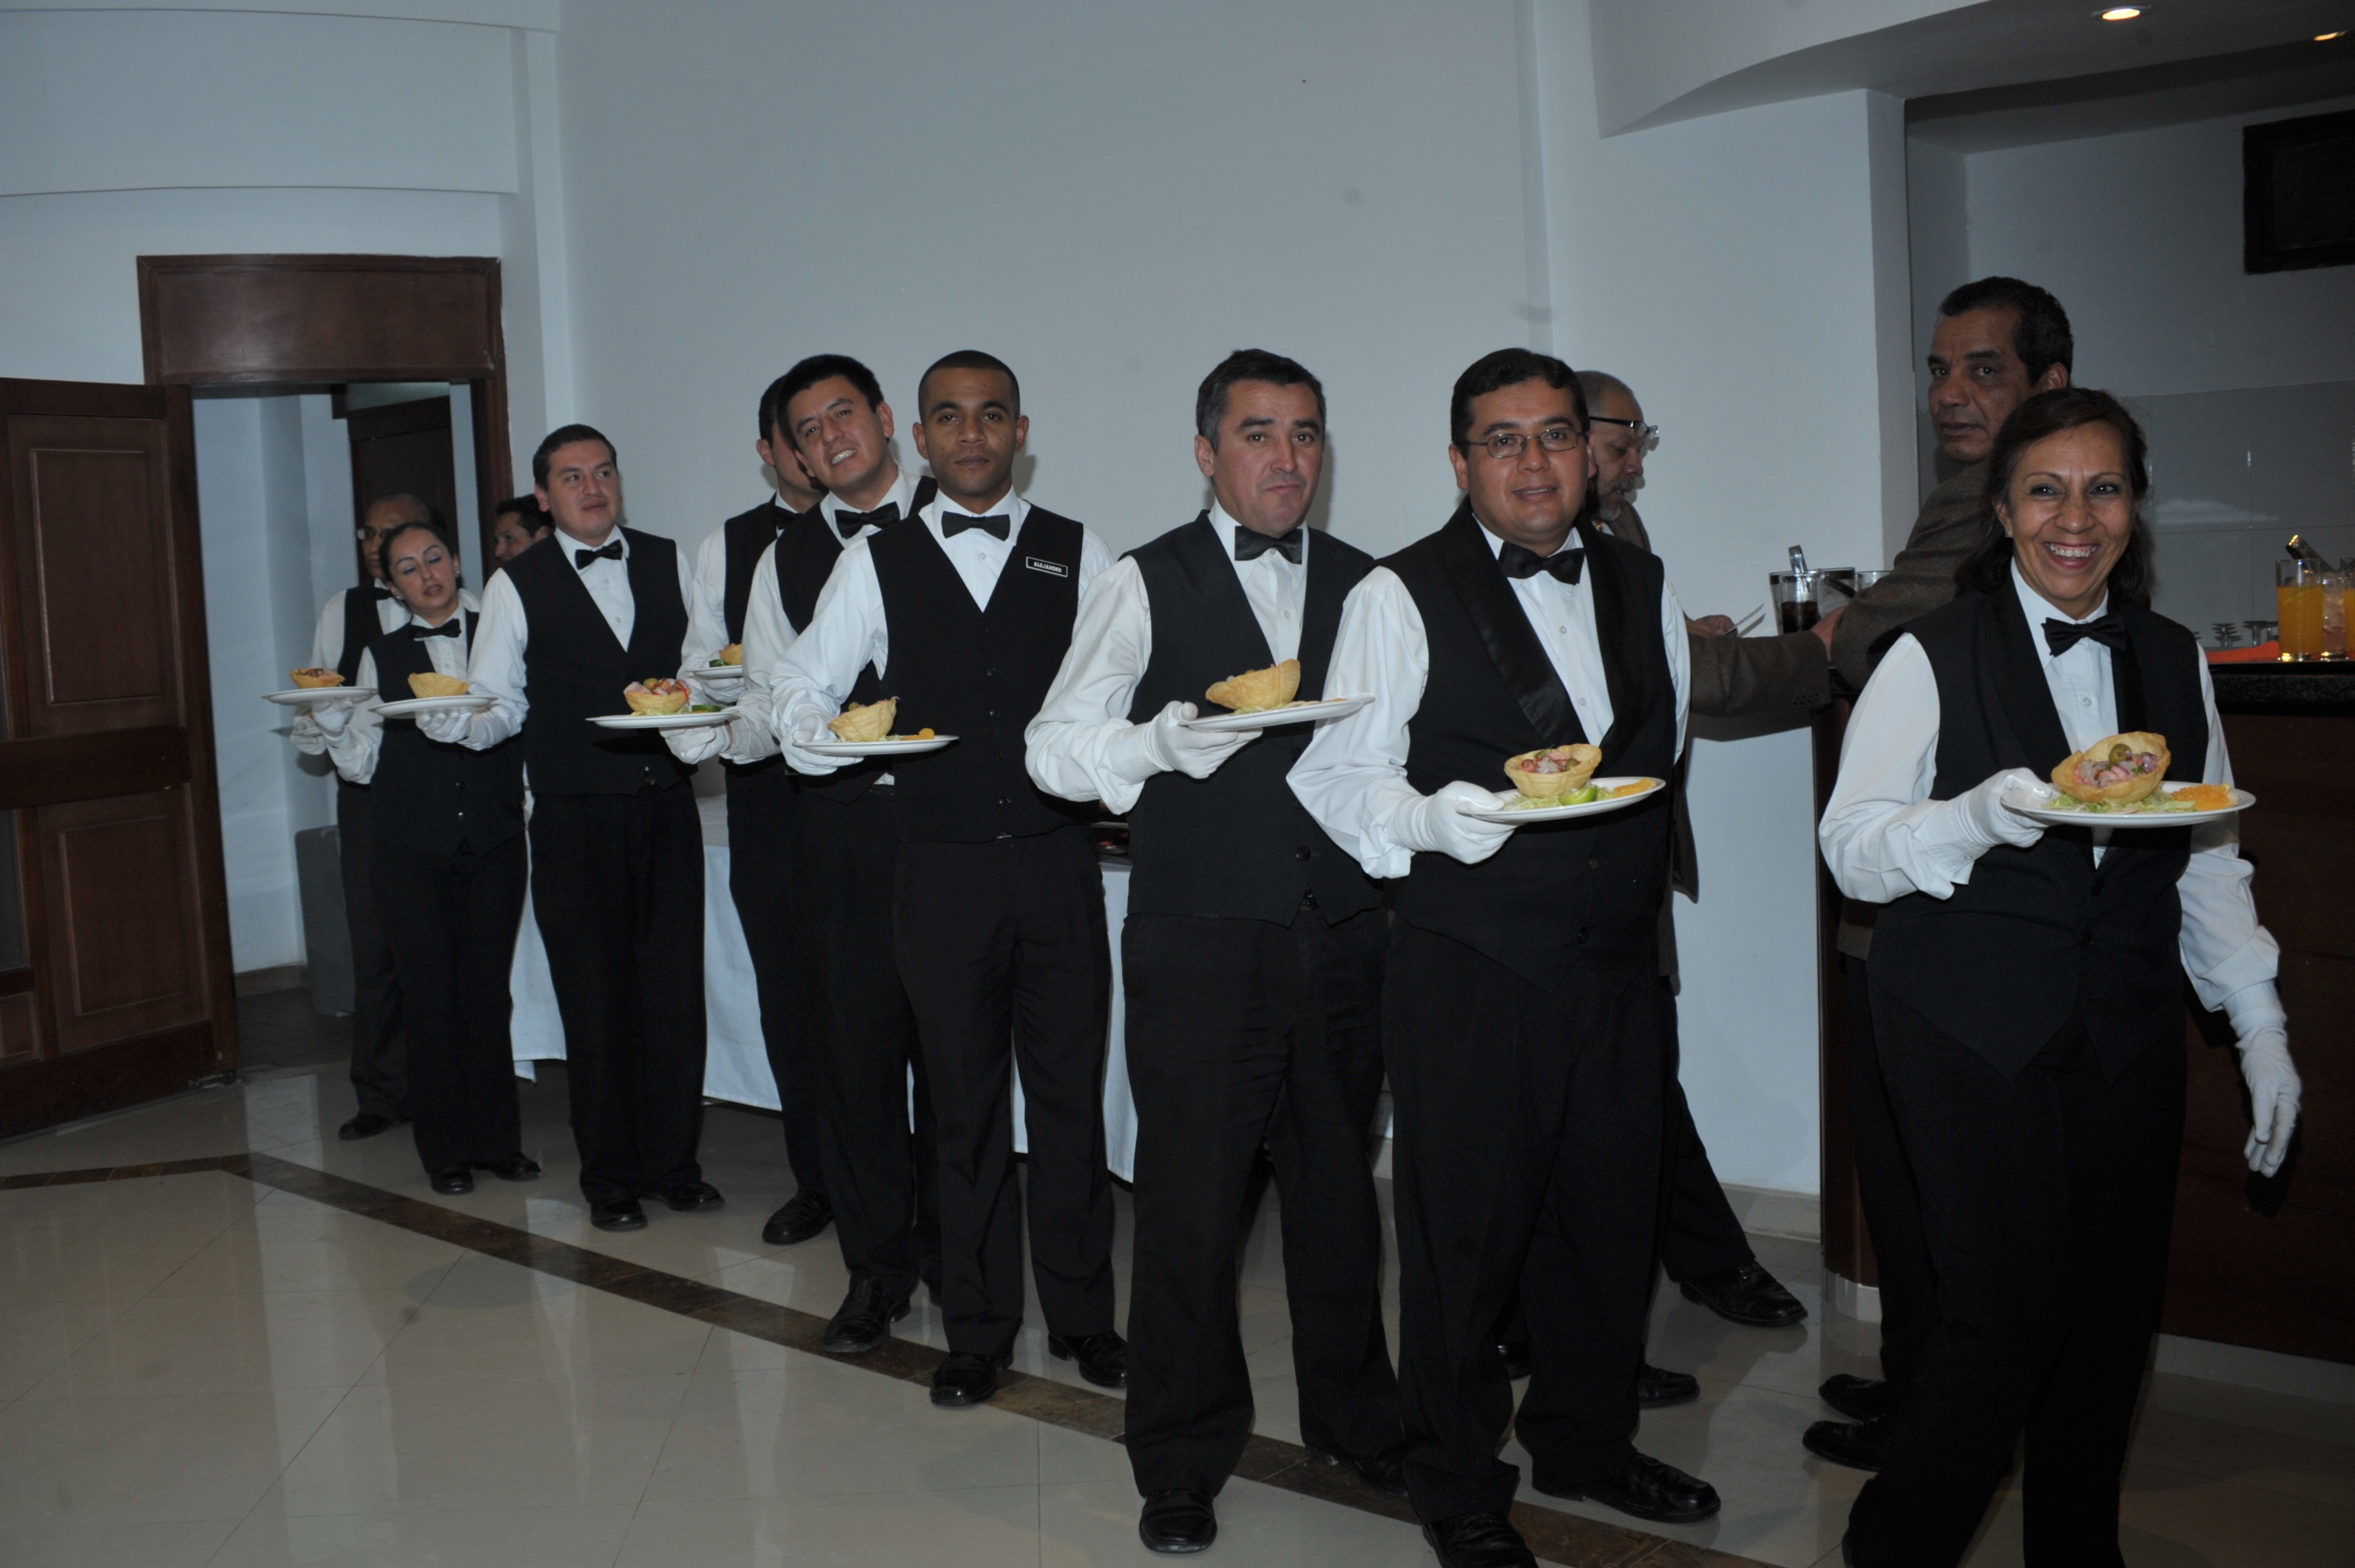
person, musician, profession, service, waiters, military officer, military person